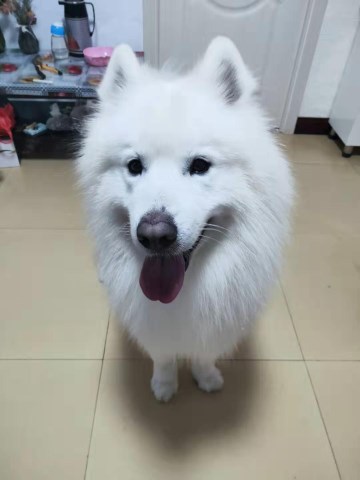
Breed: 2192-n000088-Samoyed